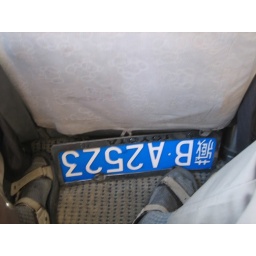
The truck in front of us lost his license plate in the raging river. Our intrepid driver found it, unbelievably.